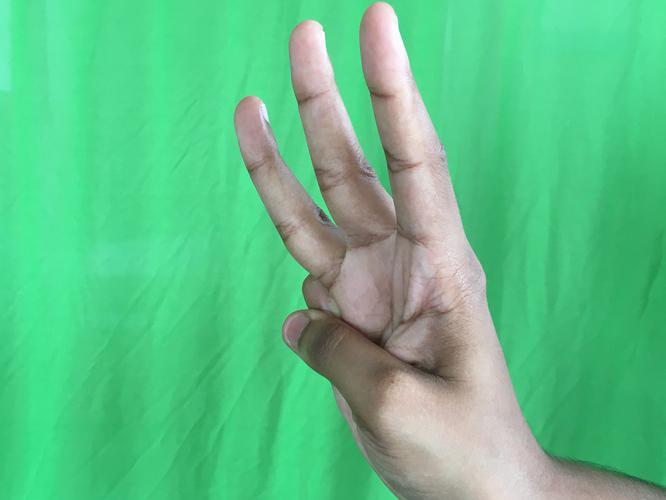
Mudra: Trishulam
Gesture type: single_hand